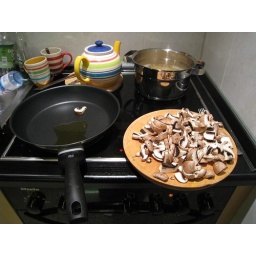
My favorite tea pot and mugs in the background.